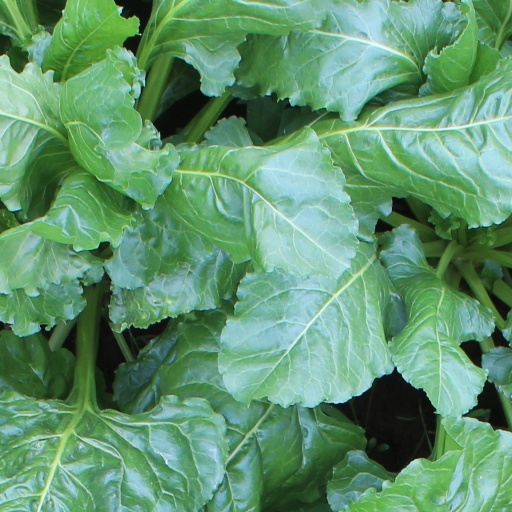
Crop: sugar beet